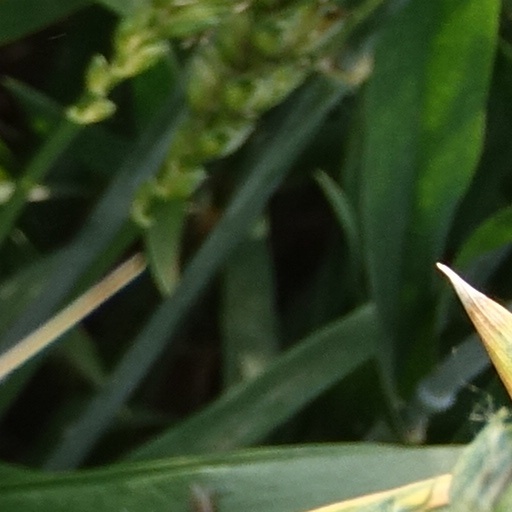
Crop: wheat